Lists of indigenous peoples of Russia

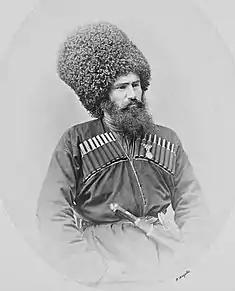

Lists of indigenous peoples of Russia cover the indigenous ethnic groups in Russia other than Russians. As of 2010 these constituted about 20% of the population. The period lists are organized by the official classifications based on the number of people in each group and their location.